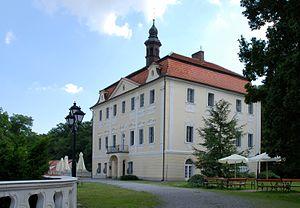
Suchomasty est une commune du district de Beroun, dans la région de Bohême-Centrale, en Tchéquie. Sa population s'élevait à 483 habitants en 2020.